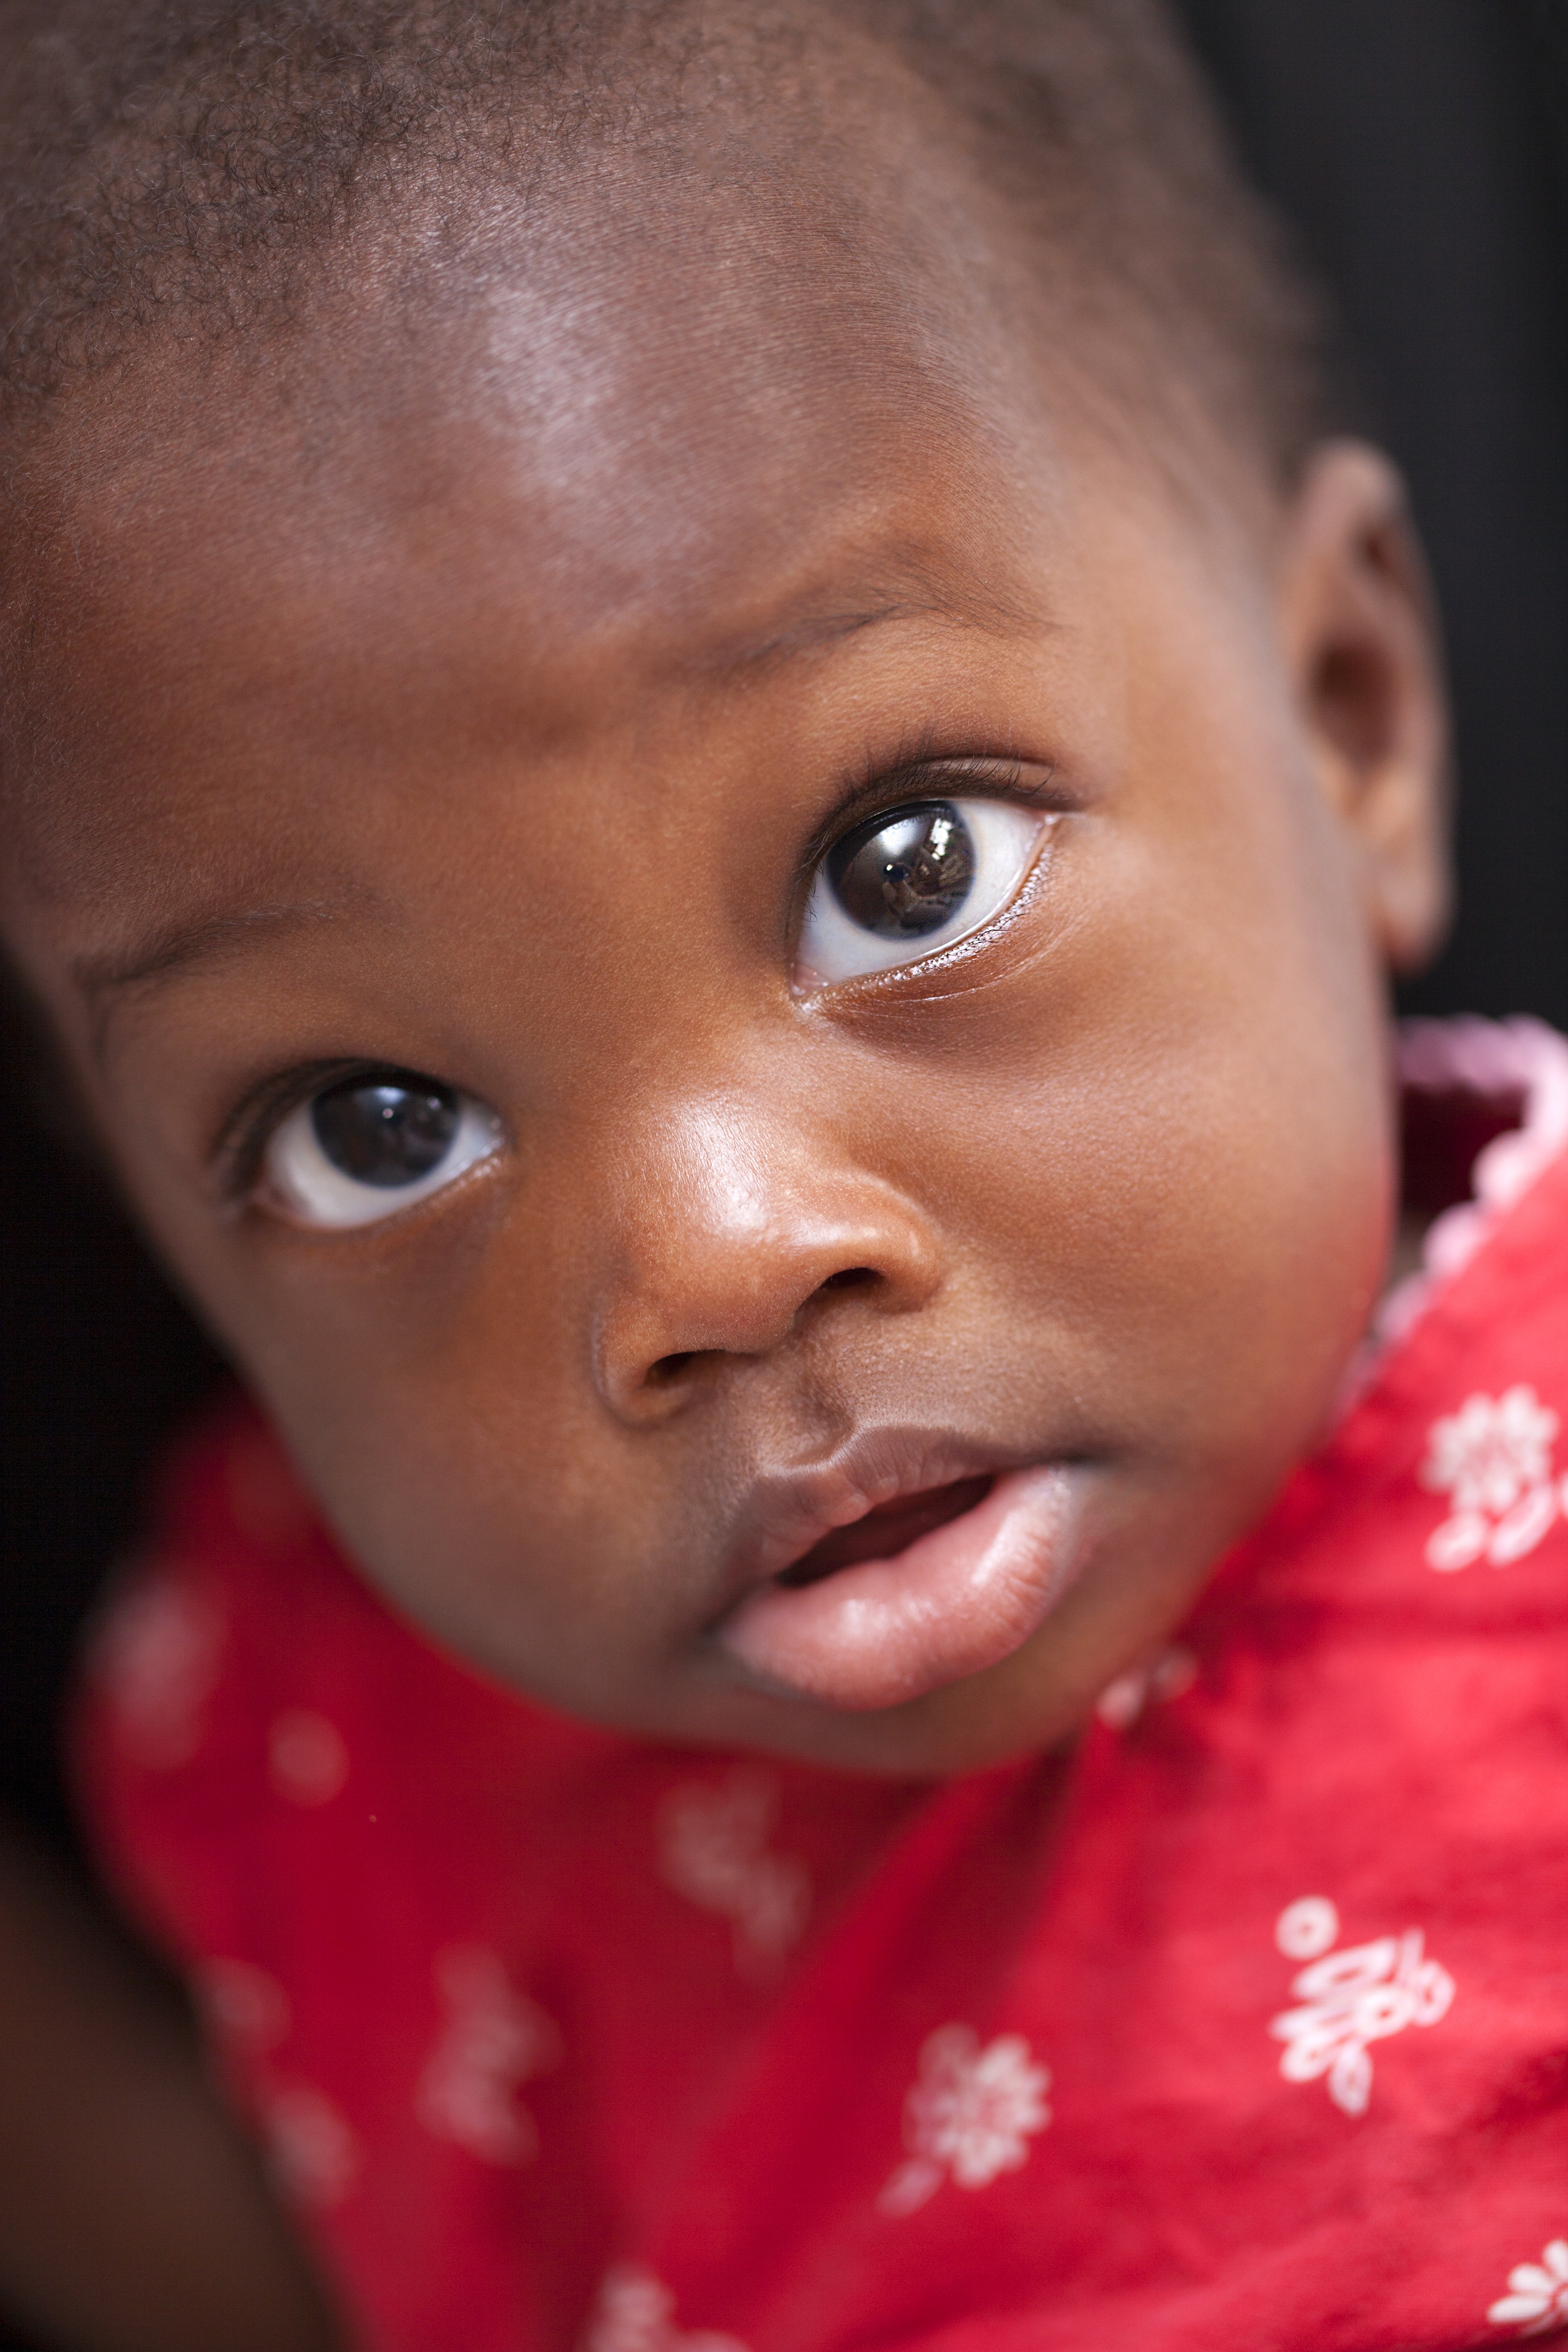
person, people, girl, kid, cute, portrait, red, child, care, baby, facial expression, smile, close up, face, nose, infant, toddler, eye, head, skin, beauty, organ, sweetness, emotion, portrait photography